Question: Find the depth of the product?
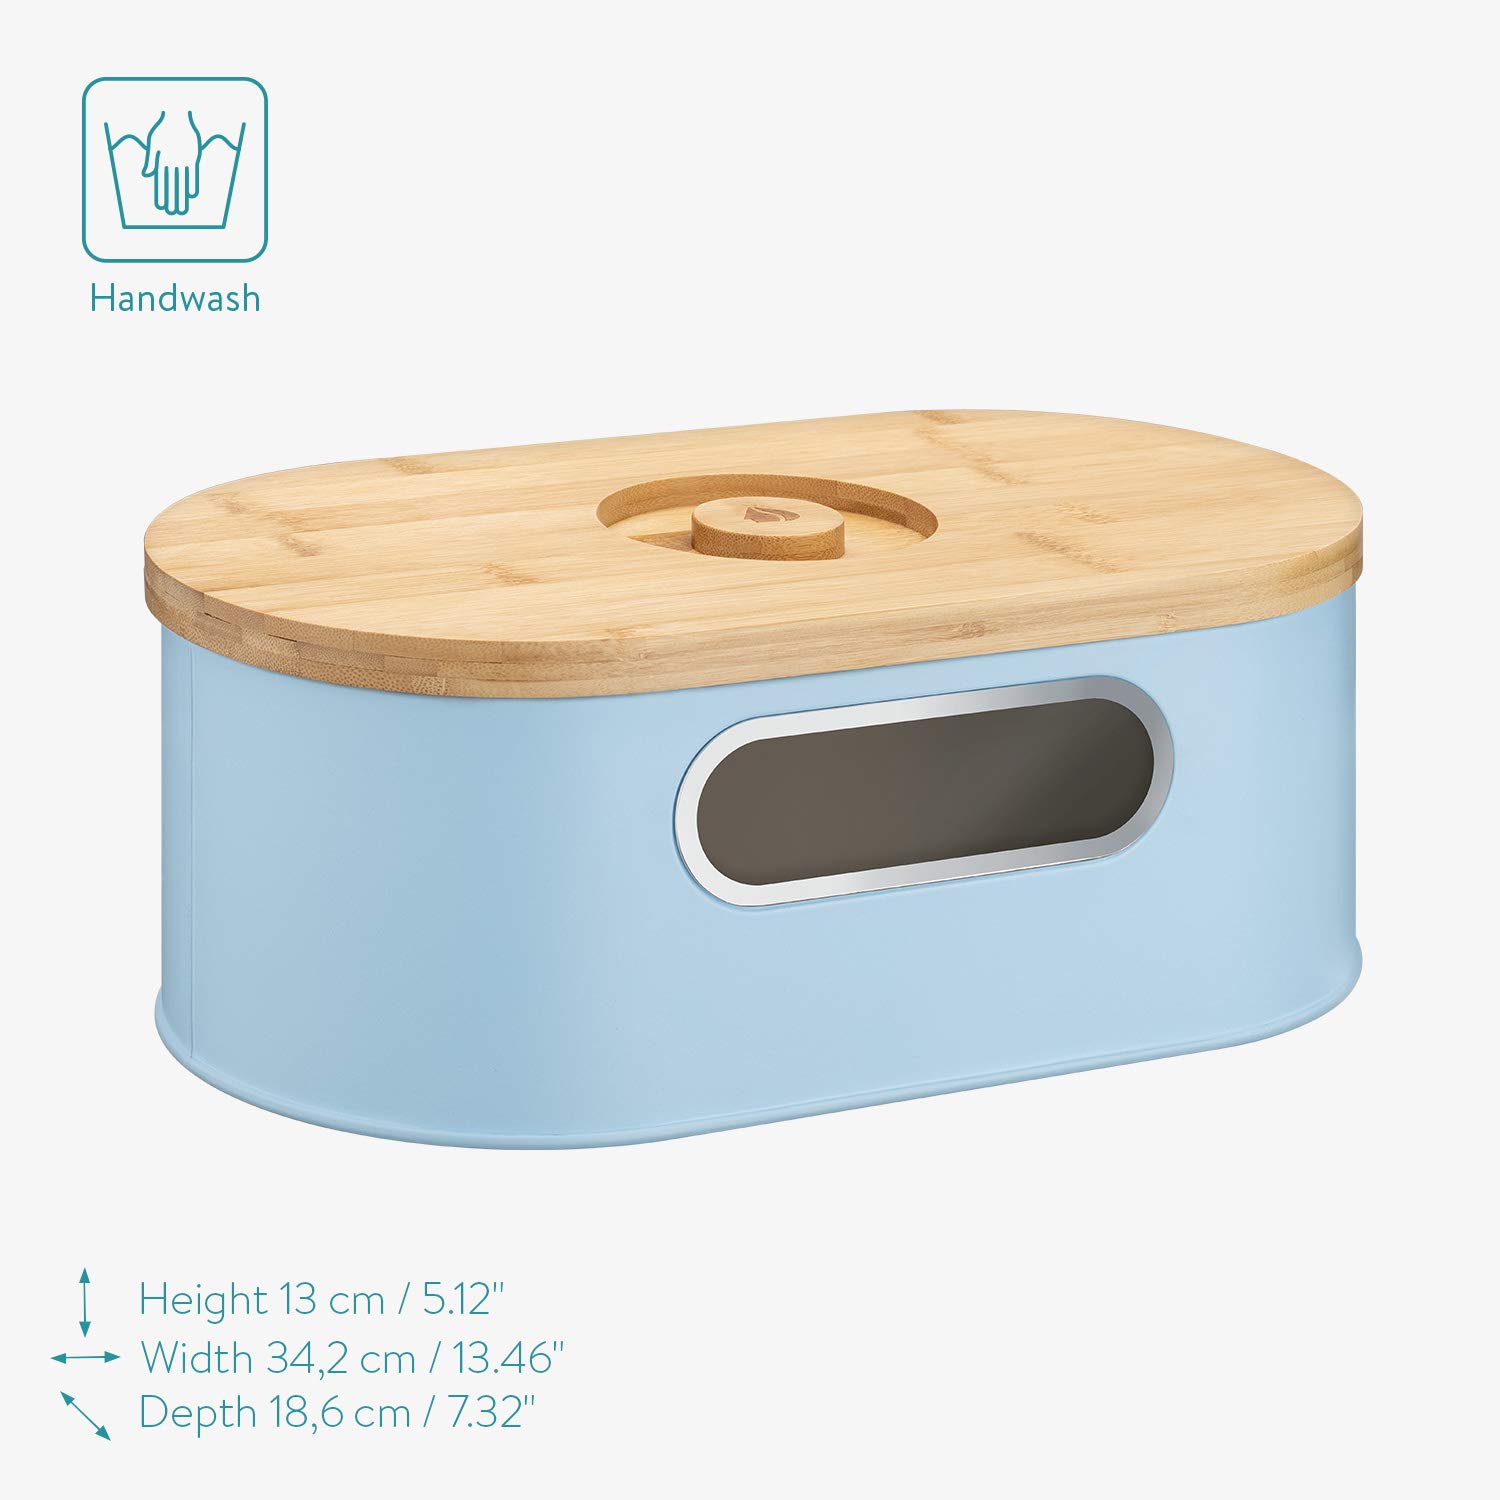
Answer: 13.0 centimetre